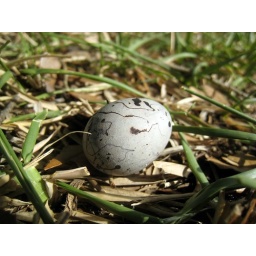
Found beneath a tree at the bus stop.